San Marino

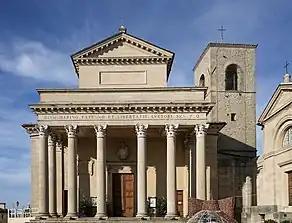
Basilica of San Marino

The Guard of the Rock is a front-line military unit in the San Marino armed forces, a state border patrol, with responsibility for patrolling borders and defending them. In their role as Fortress Guards they are responsible for guarding the Palazzo Pubblico in San Marino City, the seat of national government.